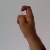
The image shows a hand gesture representing the letter 'X' in Indian Sign Language.